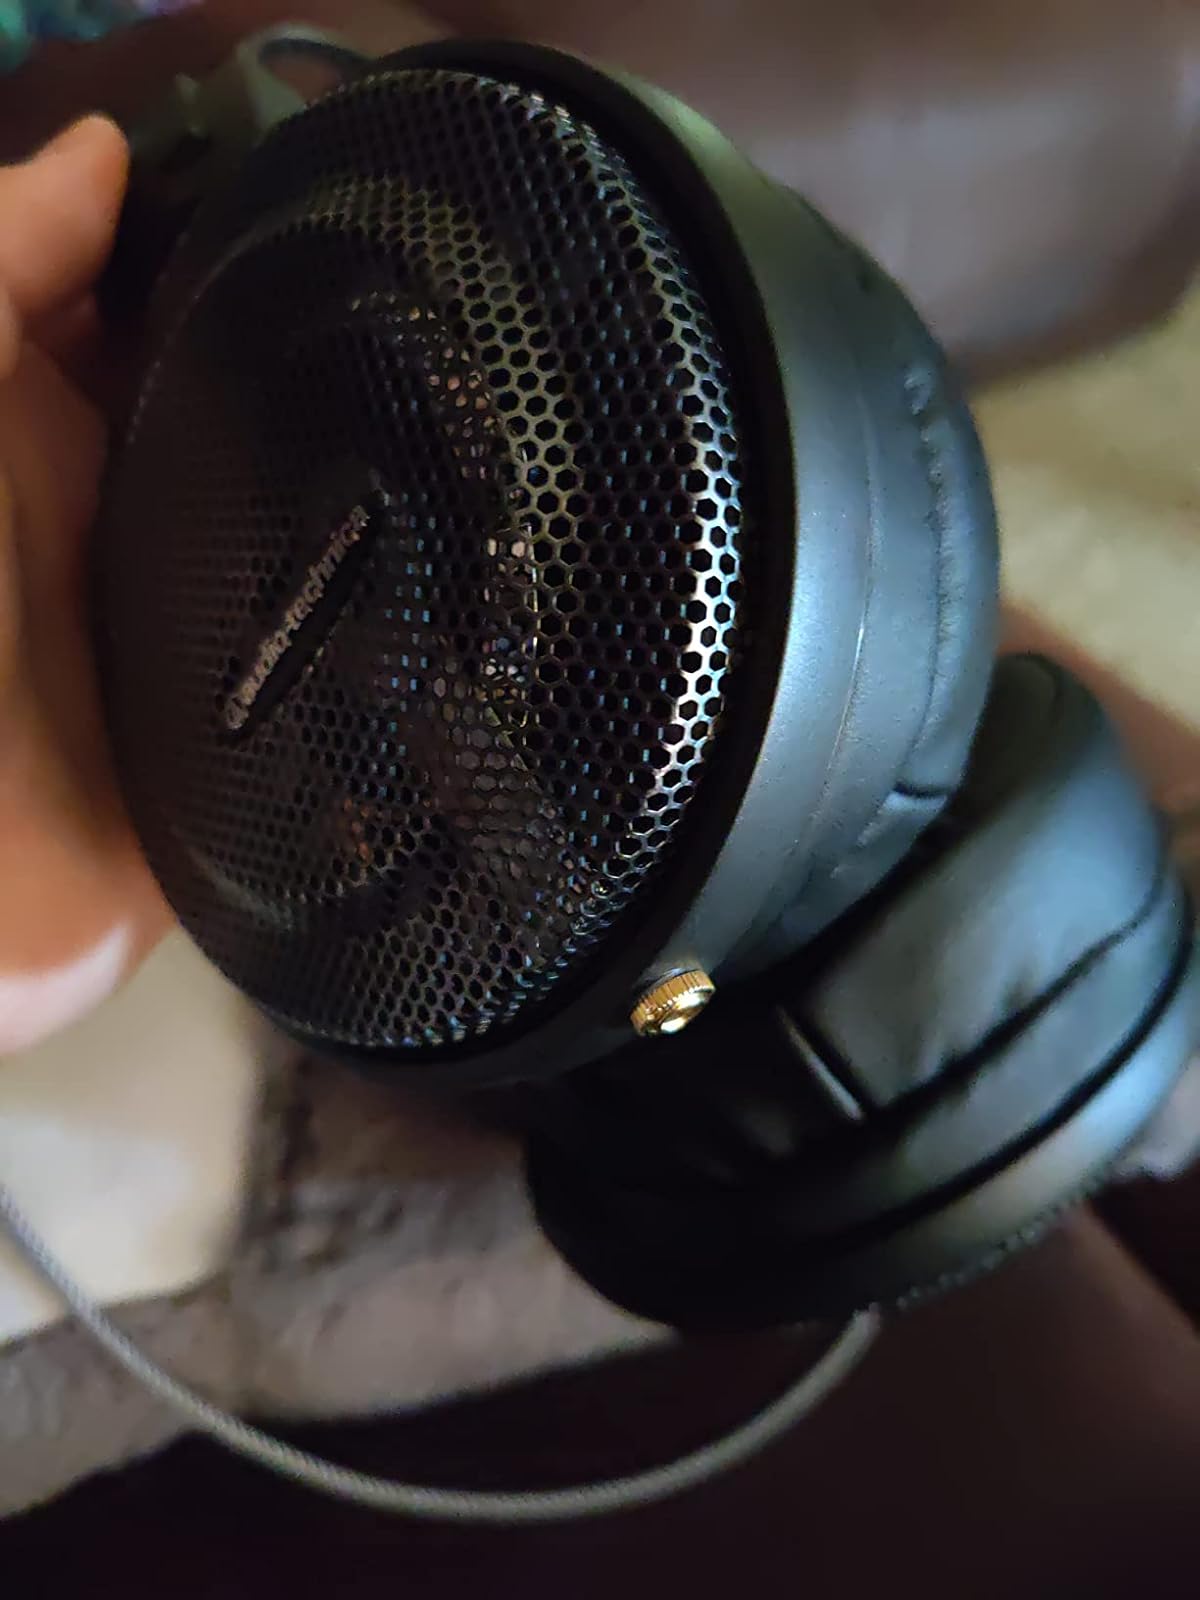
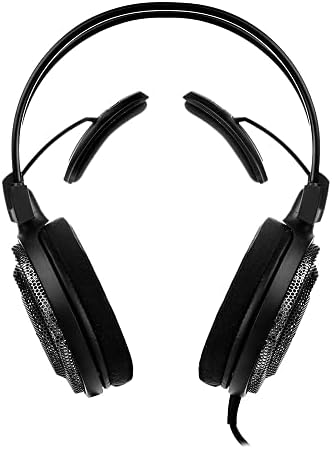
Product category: headphones
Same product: yes